97 Minutes

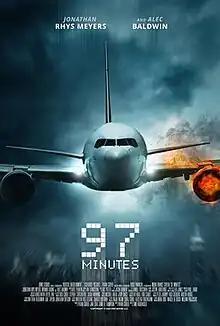
Theatrical release poster

97 Minutes is a 2023 British action thriller film starring Alec Baldwin, Jonathan Rhys Meyers and MyAnna Buring, directed by Timo Vuorensola, written by Pavan Grover, and produced by Jake Seal, Pavan Grover, and Jamie R. Thompson.